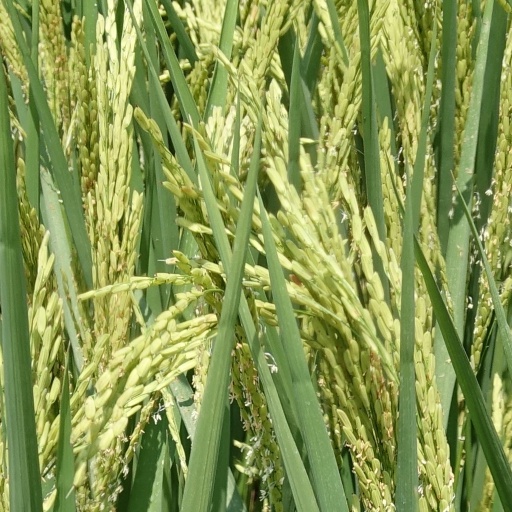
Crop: rice